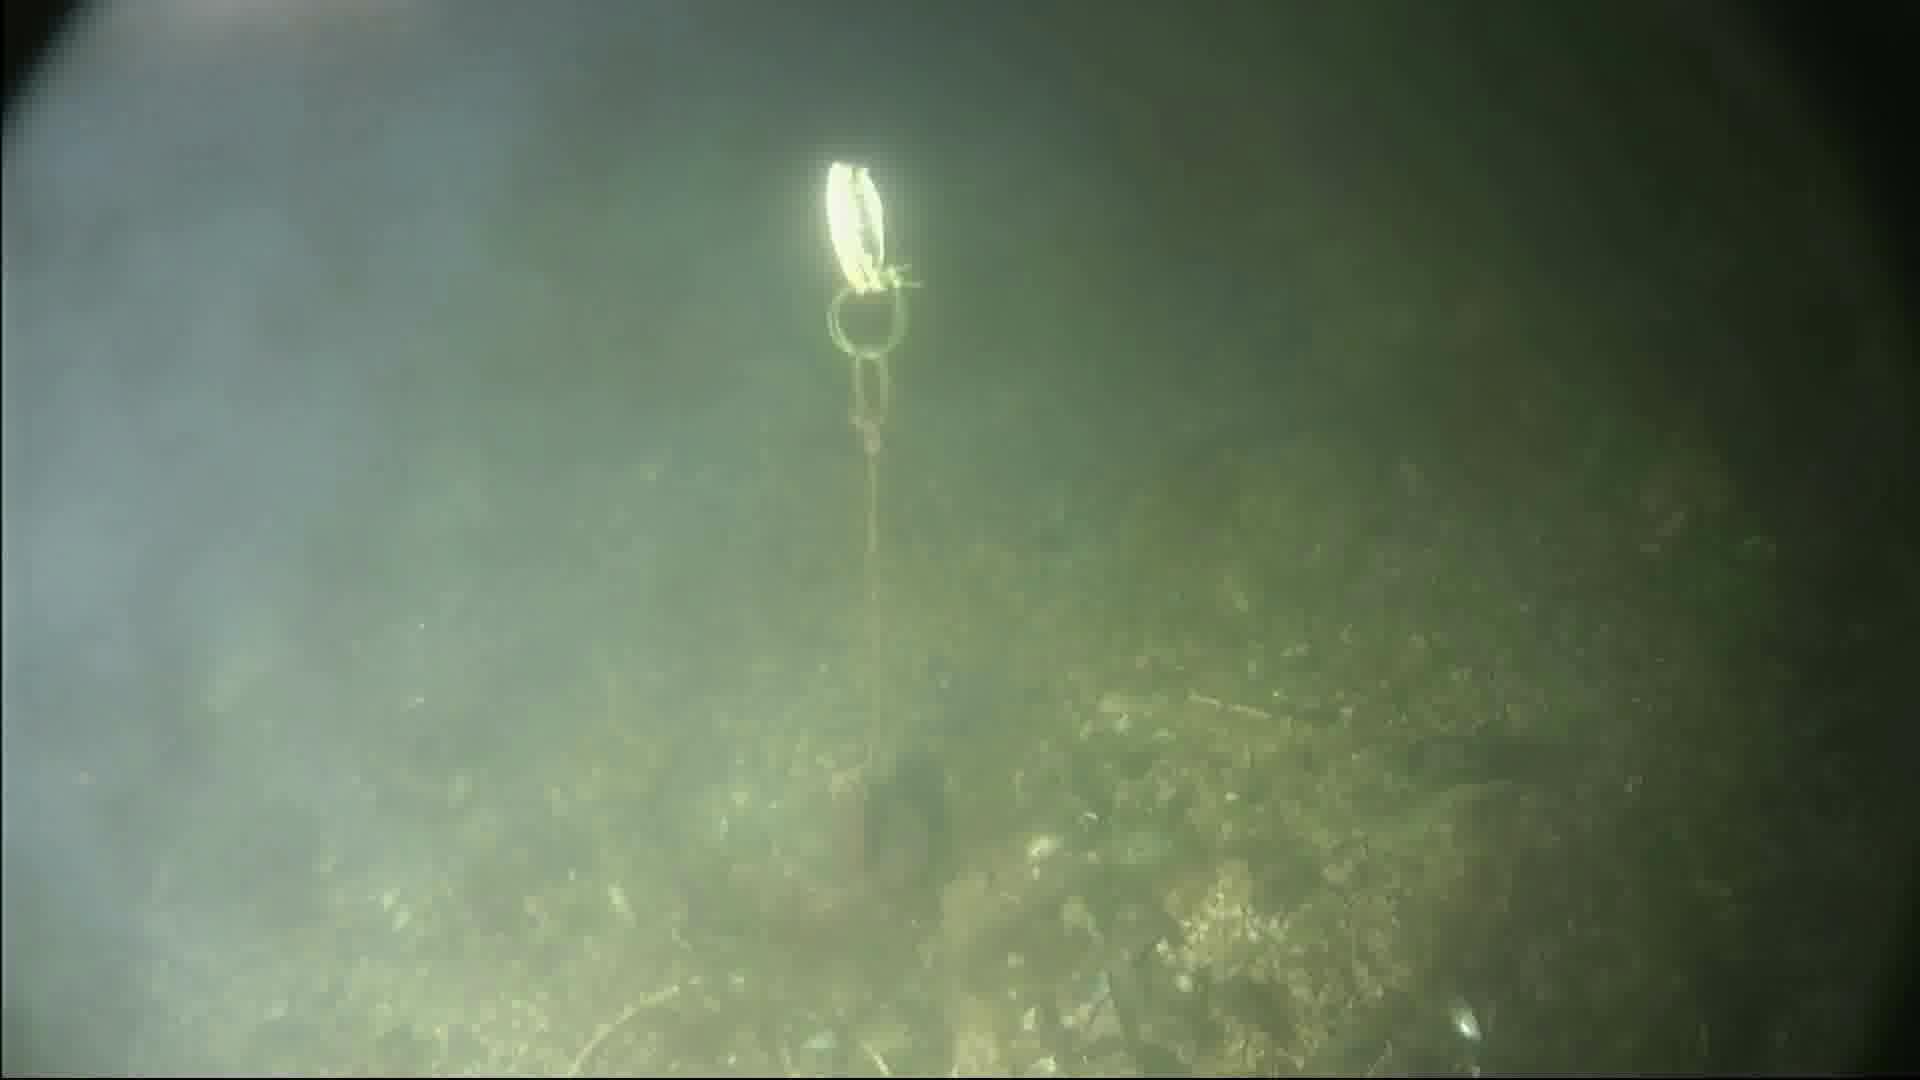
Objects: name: crab